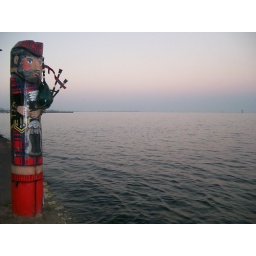
Geelong- they have these wooden people all over the water front